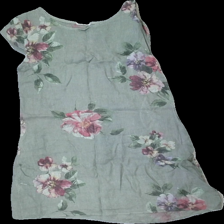
View: front
Type: Dress
Category: Ladies
Brand: Missing
Colors: Green, Pink
Material: 100% cotton
Pattern: Floral print
Cut: Regular, Loose, C-collar
Size: L
Season: All
Price range: 50-100
Recommended usage: Reuse